Describe the emotion expressed in this image:  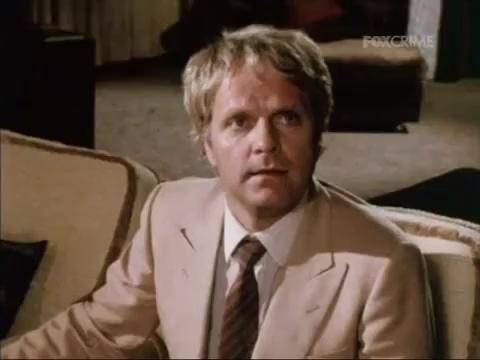
This person displays Suffering, valence and arousal with low intensity.